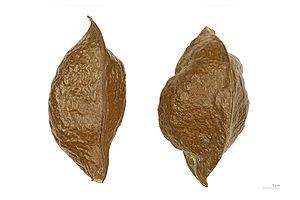
Le toto margot est un arbre poussant sur toutes les côtes de l'océan Indien de l'Afrique à l'Australie.